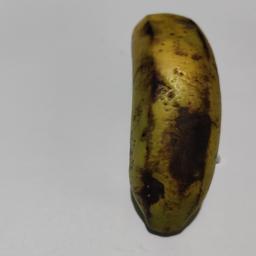
Banana variety: Sagor Kola